2007 Chinese Grand Prix

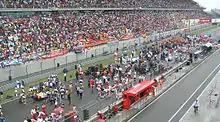
The starting grid before the beginning of the race.

From the morning of the race onwards, conditions at the circuit were wet; this forced all drivers to use intermediate tyres. After the start of the race, the top four remained the same as on the grid with Lewis Hamilton leading in the McLaren from Kimi Räikkönen in the Ferrari, his teammate Felipe Massa and the other McLaren of Fernando Alonso. Vitantonio Liuzzi was the biggest winner from the start in his Toro Rosso, passing Jenson Button's Honda, Robert Kubica in the BMW Sauber and the Red Bull of Mark Webber on lap 1. He also passed Kubica's teammate Nick Heidfeld before too long to run sixth. Ralf Schumacher had his Toyota knocked from behind at the first corner, and slipped to the back of the field.